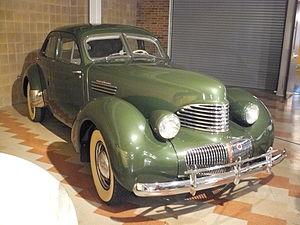
Auburn Muséum 2013.